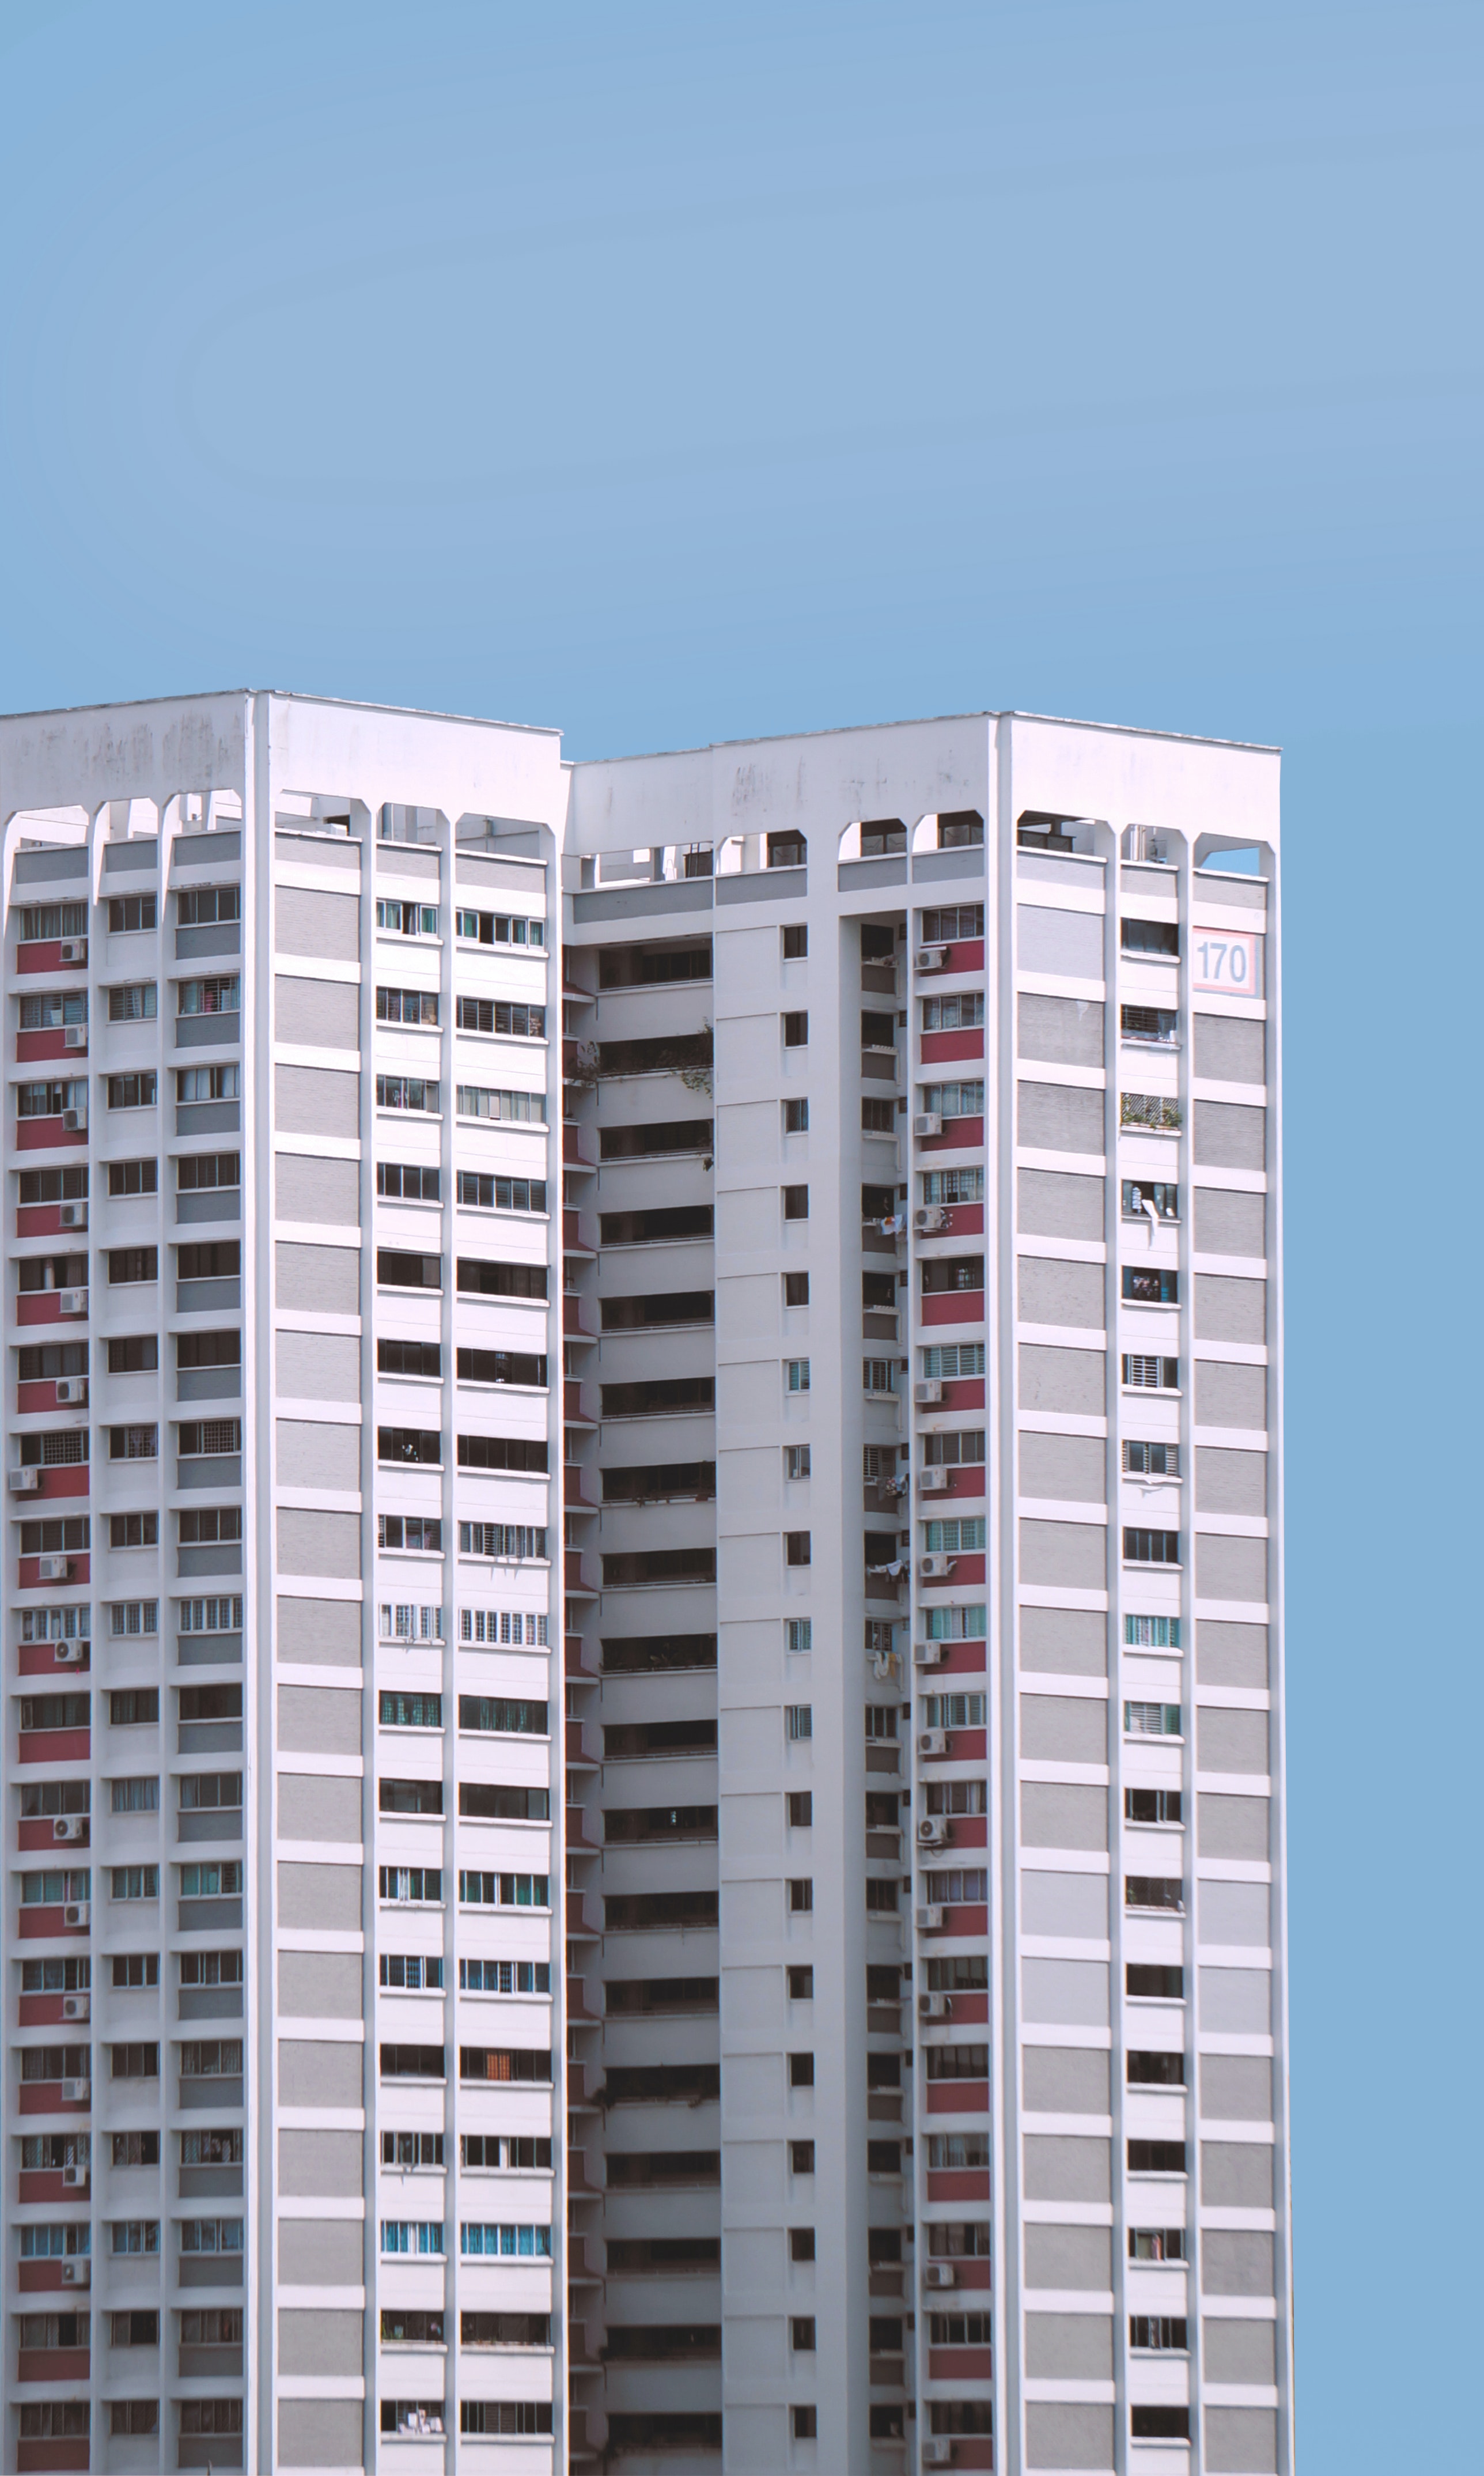
city, building, skyscraper, sky, tower block, window, urban design, tower, tree, condominium, metropolitan area, house, facade, composite material, symmetry, rectangle, commercial building, mixed use, apartment, headquarters, room, suburb, roof, corporate headquarters, reflection, pattern, downtown, skyline